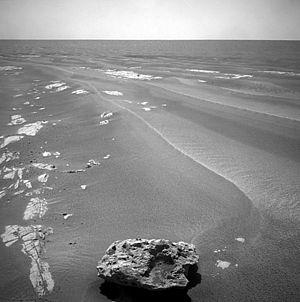
Opportunity, alias MER-B, est la deuxième astromobile de la mission Mars Exploration Rover de l'agence spatiale américaine, la NASA, lancé vers la planète Mars en 2003. L'engin qui s'est posé sur Mars le 25 janvier 2004 dans la région équatoriale de Terra Meridiani avait pour but d'étudier la géologie de Mars et de déterminer en particulier le rôle joué par l'eau dans l'histoire de la planète. Sa mission qui devait durer 90 jours s'est achevée officiellement en février 2019. Cette durée de vie beaucoup plus longue que celle de son jumeau Spirit lui a permis de parcourir 45,16 km et de largement dépasser les objectifs scientifiques assignés.